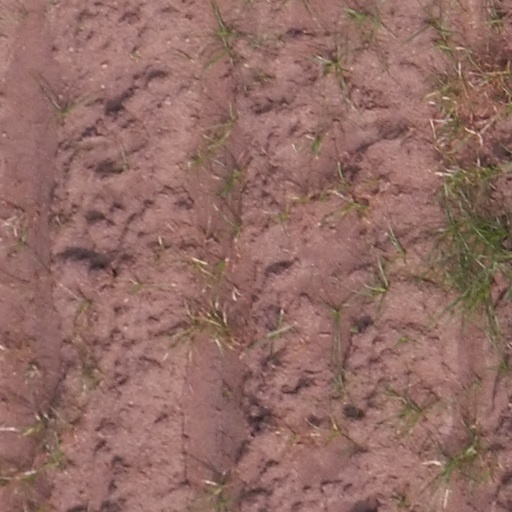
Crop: maize; corn